List of Daewoo models

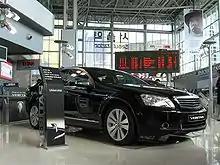
A GM Daewoo Veritas

Based on the Opel Kadett E - Variants : Racer (3-door hatchback) and Penta-5 (5-door hatchback)